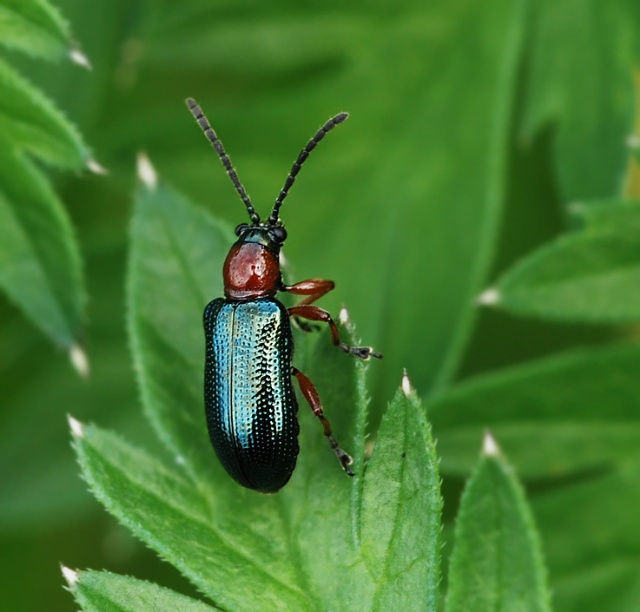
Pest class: cereal_leaf_beetle